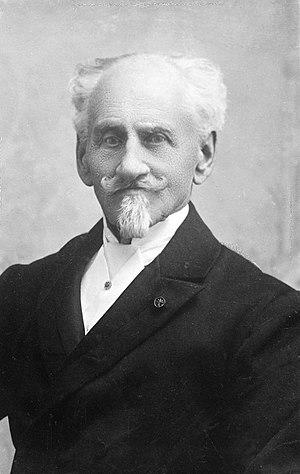
Franz Sacher, né le 19 décembre 1816 à Vienne et mort le 11 mars 1907 à Baden bei Wien, est un pâtissier autrichien, inventeur du gâteau au chocolat qui porte son nom : la Sachertorte.